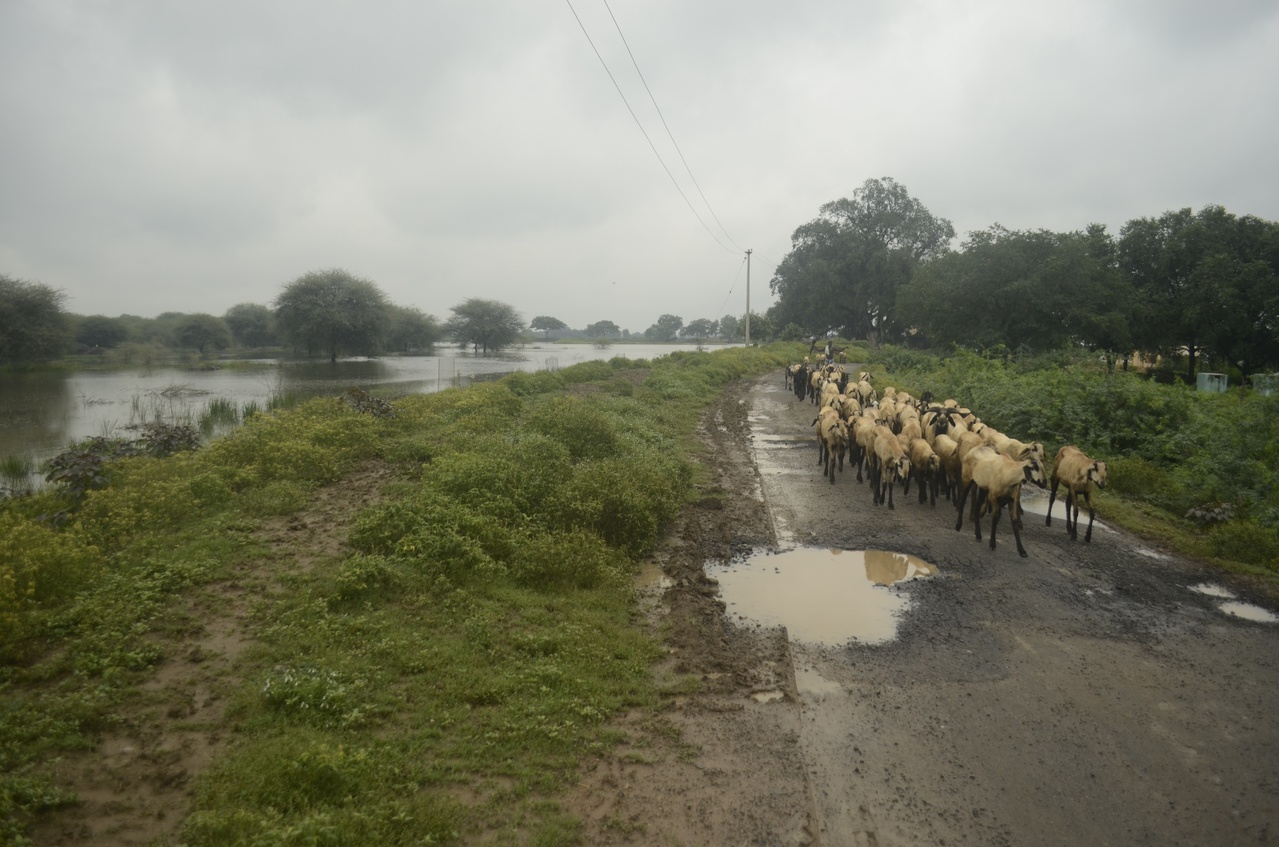
Sathanur Periya Eri (சாத்தனூர்  பெரிய ஏரி) Perambalur District